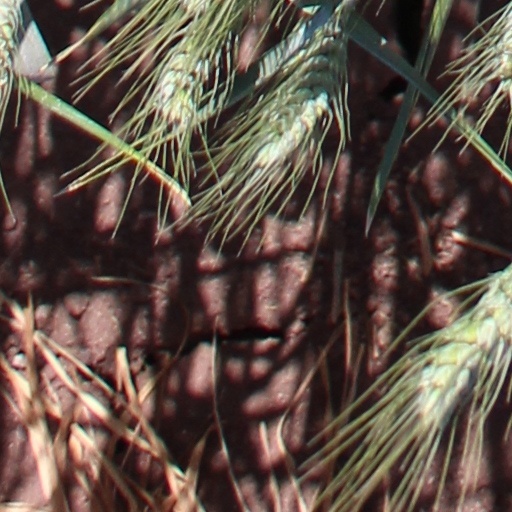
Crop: wheat